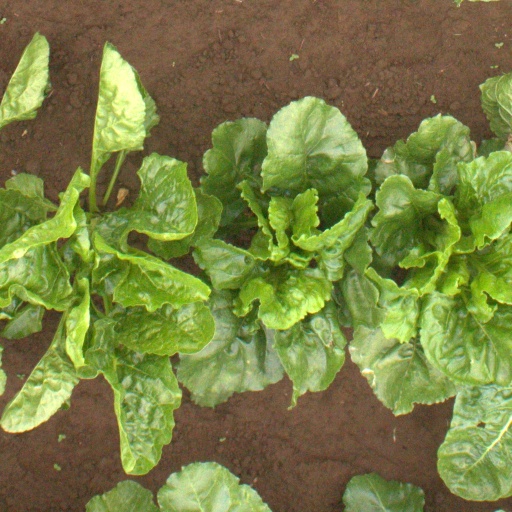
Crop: sugar beet